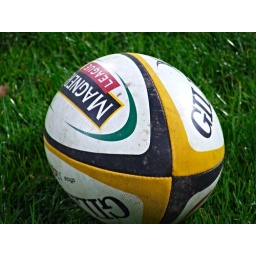
one of the ball boys dropped this just in front of where I was at the railing.